North East of England Process Industry Cluster

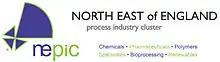
NEPIC logo and sectors

NEPIC has two offices in the region: one in the north in Sunderland and one in the south at Wilton near Redcar in Teesside. At the Wilton location, NEPIC is amongst several process sector and supply chain companies that work out of the process industry research centre Wilton International. The UK Innovation Catapult, the Centre for Process Innovation, is also based in this multi-occupancy technical development centre.